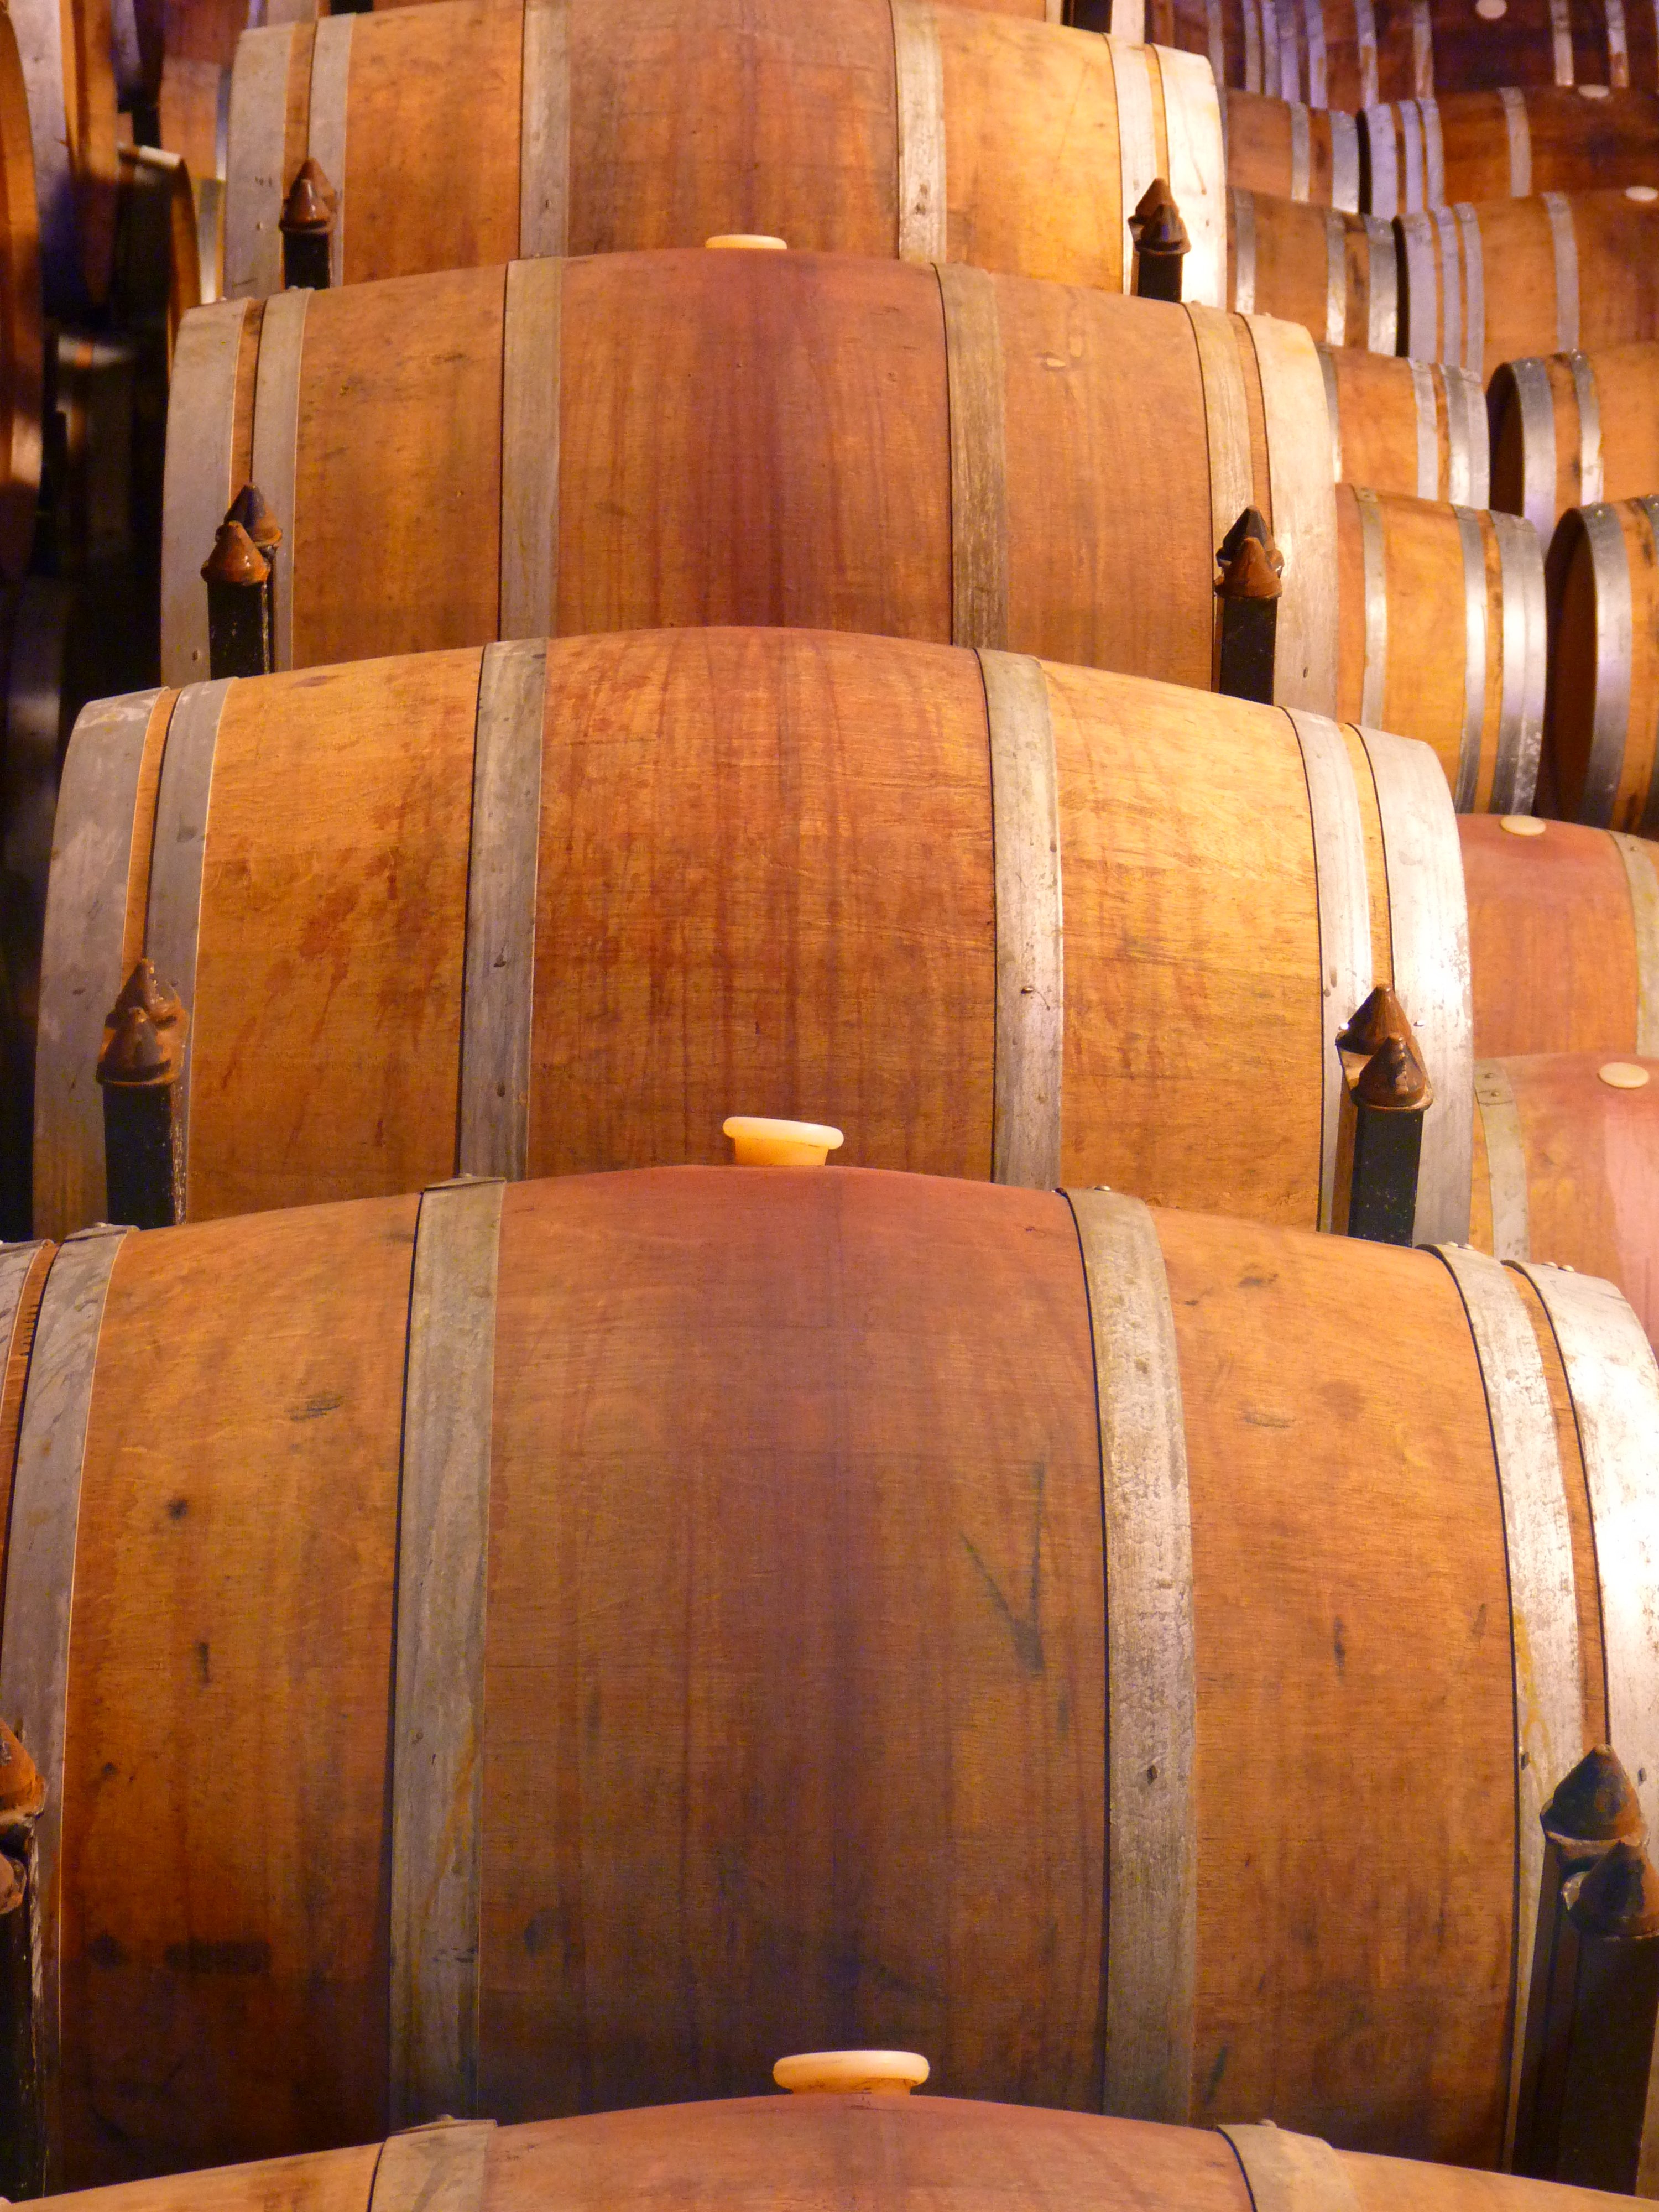
wood, wine, brown, drink, barrel, alcohol, winery, wine barrels, man made object, distilled beverage